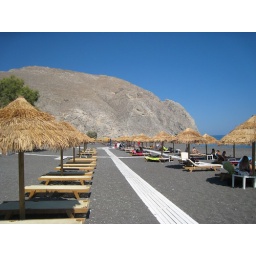
Perissa, a black sand beach in Santorini, Greece.